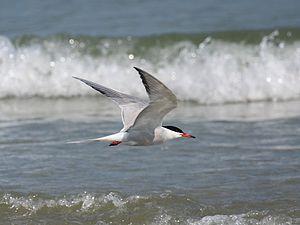
Estorlet Magyar: Küszvágó csér Italiano: Sterna hirundo 日本語: アジサシ Lietuvių: Upinė žuvėdra
Beaugency est une commune française située dans le département du Loiret en région Centre-Val de Loire.
Guilly est une commune du département du Loiret, dans la région Centre-Val de Loire, en France. La commune est située dans le périmètre de la région naturelle du Val de Loire inscrit au patrimoine mondial de l'UNESCO.
Saint-Denis-en-Val est une commune française située dans le département du Loiret, en région Centre-Val de Loire.
La Sterne pierregarin, aussi connue sous les noms d'Estorlet, de Goélette ou d'Hirondelle de mer, est une espèce d'oiseaux de la famille des laridés.